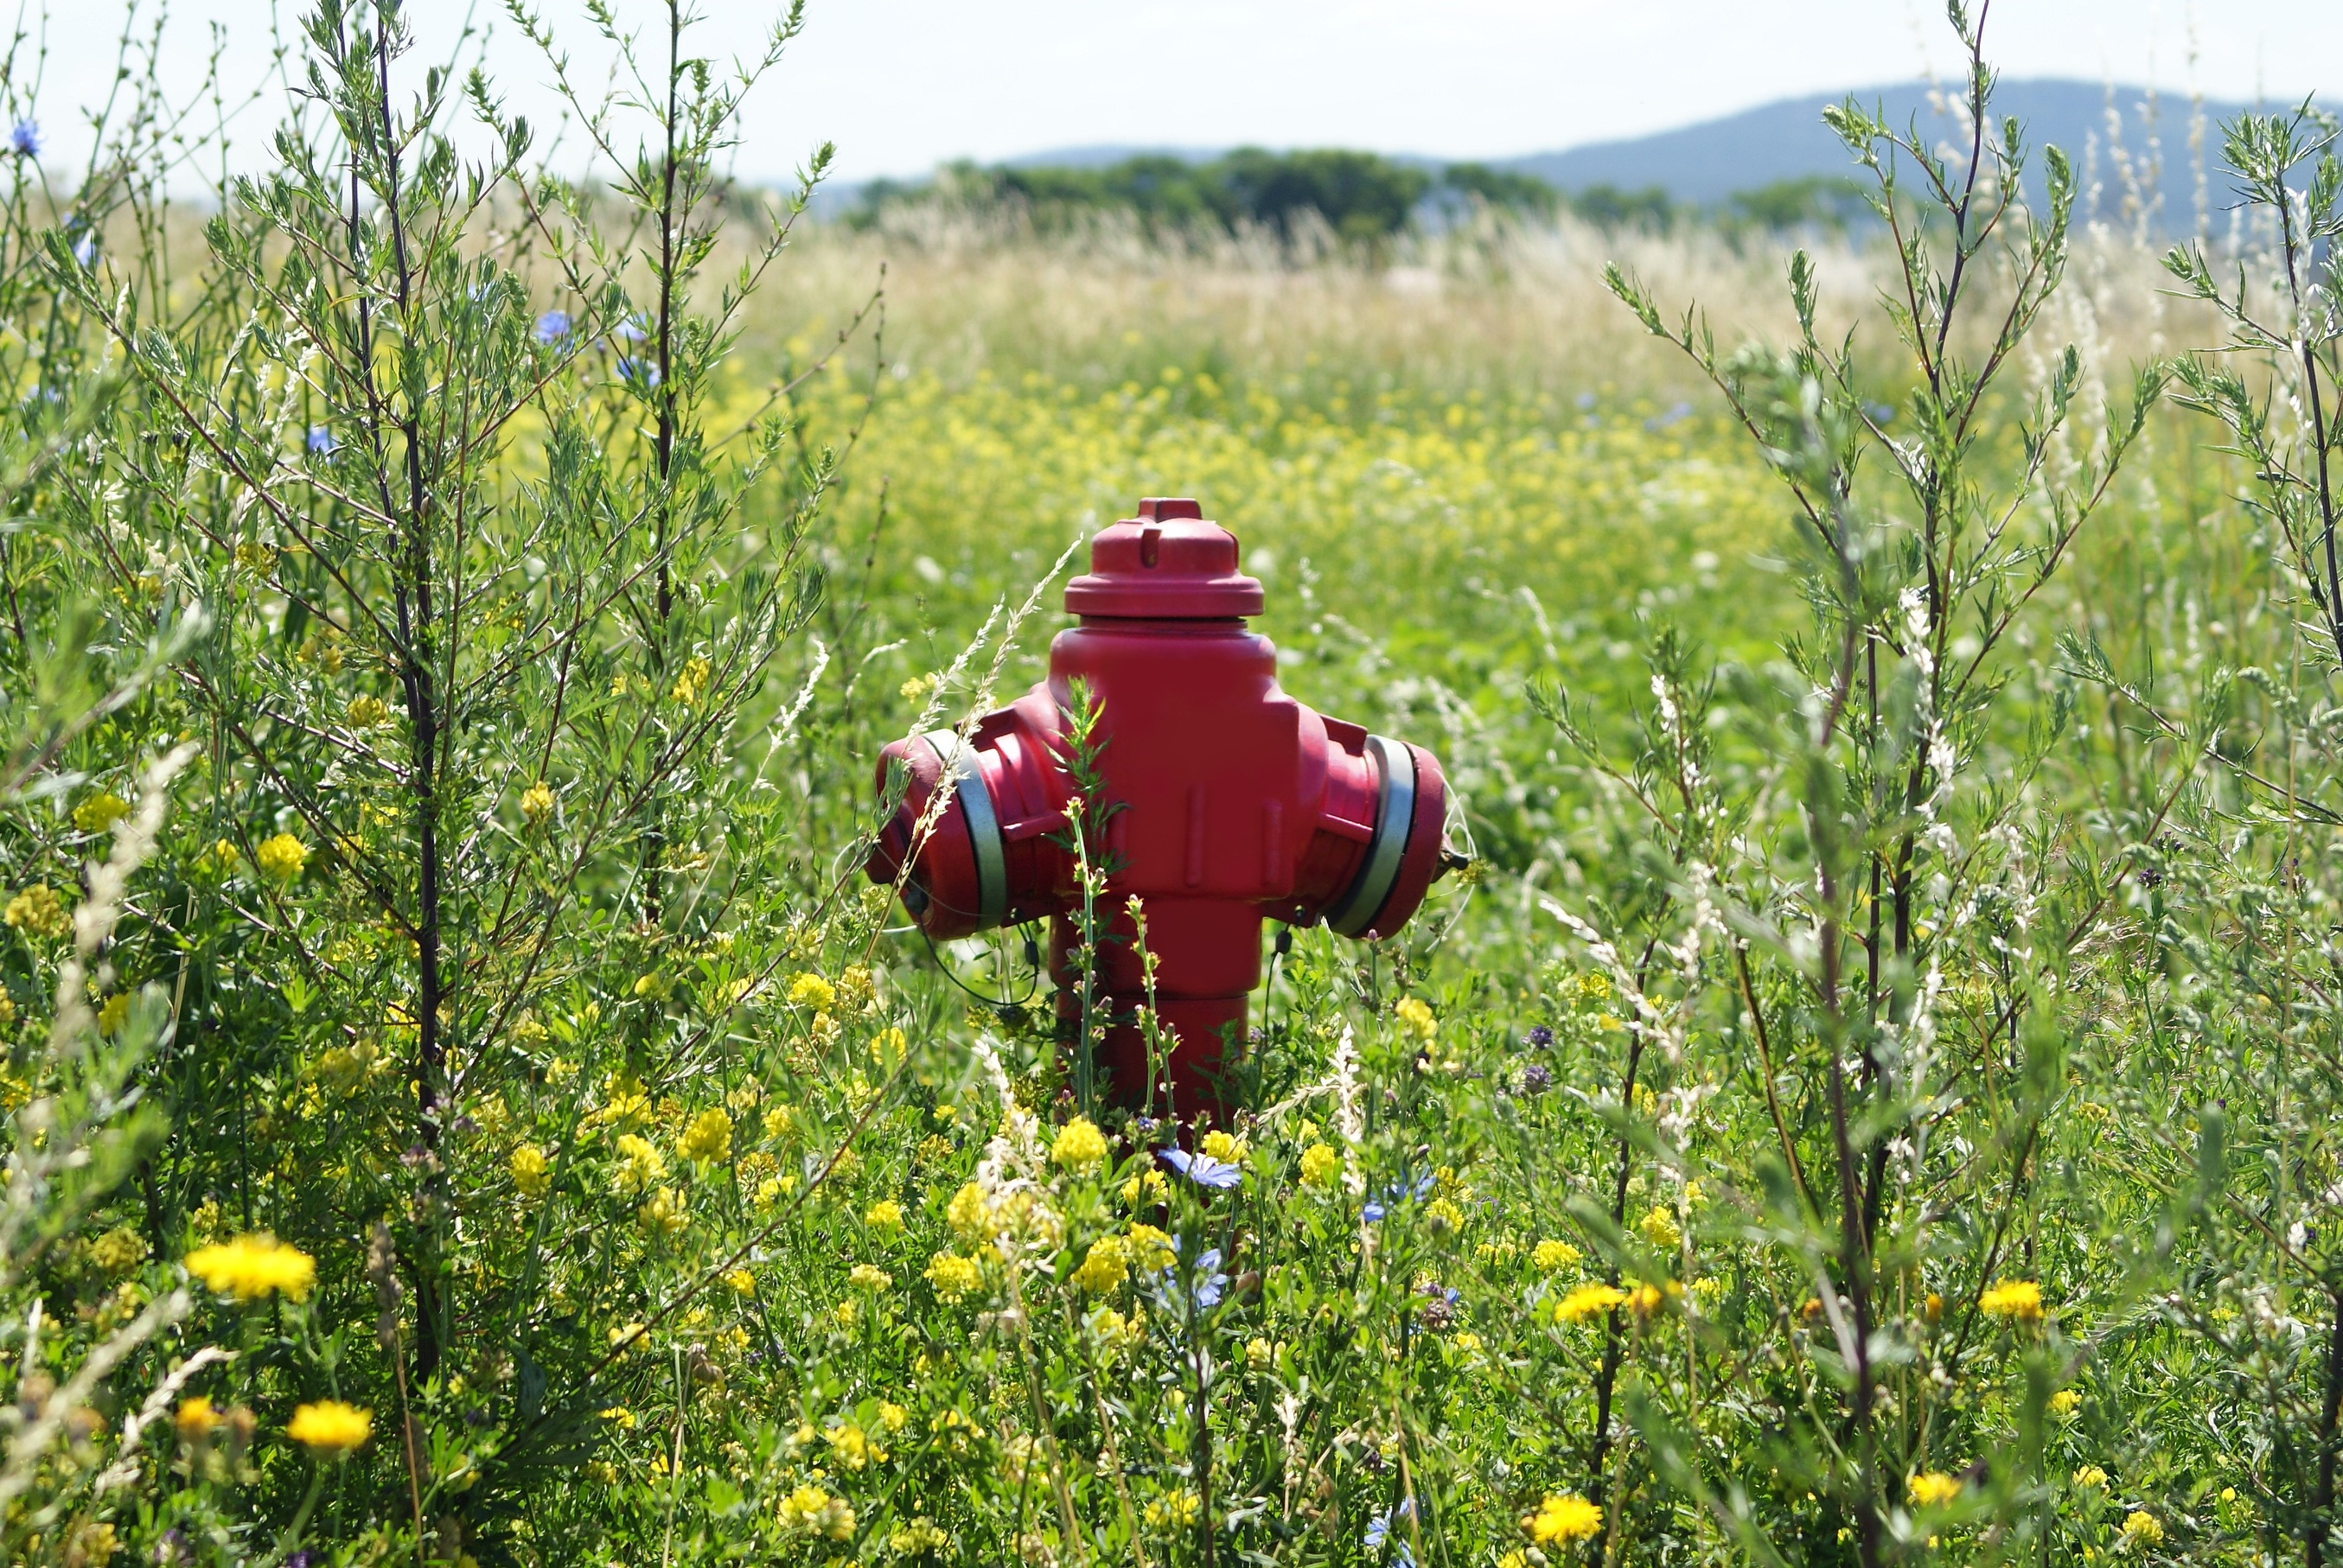
landscape, nature, grass, plant, field, meadow, prairie, flower, adventure, summer, green, crop, fire, agriculture, fire hydrant, wildflower, grassland, vegetation, poland, habitat, ecosystem, rural area, flowering plant, kielce, natural environment, grass family